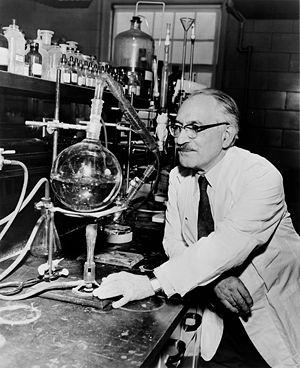
Selman Abraham Waksman est un microbiologiste américain d'origine russe ashkénaze. Il est lauréat du prix Nobel de physiologie ou médecine de 1952.
La médaille Leeuwenhoek a été établie en 1877 par la Koninklijke Nederlandse Akademie van Wetenschappen. Son nom commémore Antoni van Leeuwenhoek et récompense le scientifique ayant réalisé la plus importante contribution à la microbiologie durant la décennie précédente.
Découverte des grottes de Cougnac, grotte ornée du paléolithique, par Lucien Gouloumes, René Borne, Jean Mazet, Roger, Maurice Boudet et Alphonse Sauvant dans le Lot.